Michigan State University Observatory

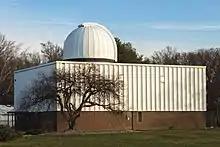
Michigan State University Observatory

Michigan State University Observatory is an astronomical observatory owned and operated by Michigan State University. It is located south of the Michigan State University campus in East Lansing, Michigan (USA), near the corner of Forest Rd and College Rd. It has a Cassegrain telescope in its single dome. Built by Boller and Chivens, the Michigan State University telescope was commissioned in 1969 and entered regular operation in 1970. In 1974, what was at the time a state-of-the-art Raytheon Microcomputer was installed to function as a data gathering and control system. Originally, single channel photoelectric photometry and photography using plates or film were the means of acquiring data. The observatory was closed from 1981 until 1986, at a time when the university was having financial difficulties. It was reopened in the spring of 1986 on the occasion of the return of Comet Halley and has been in regular operation ever since. Since the 1980s, a CCD camera has been employed as the main instrument and the Raytheon computer has been retired. The International Astronomical Union has assigned the MSU Observatory identification code 766.